British Rail Class 31

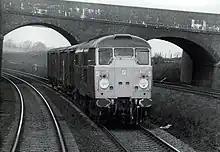
Class 31/1 on Sharnbrook bank with a short van train in April 1985

The first few locos externally had much in common with the original 31/0s as twenty lacked the roof mounted headcode box (D5520–29/35/39/42/47/51/52/55/56/59/62), and fifteen were also limited to (D5520–D5534), but were otherwise the same as subsequent locos. The whole sub-class had steam heating boilers fitted, had the Blue Star Electro-Pneumatic multiple-working controls as found on many other BR classes. The Class 31/1s could be found on a variety of secondary and relief passenger duties as well as parcels and freight traffic. While used in East Anglia, with locos allocated to Stratford and March depots, they were found throughout the Eastern Region of BR with Finsbury Park sporting a large allocation along with the depots at Tinsley, Immingham and Thornaby. Locos were also allocated to Bristol Bath Road and Old Oak Common on the Western Region, where they could be found working passenger trains as far west as Barnstaple and Paignton. In the early 1980s Healey Mills and Bescot on the Midland Region also gained an allocation as replacements for Class 25s.